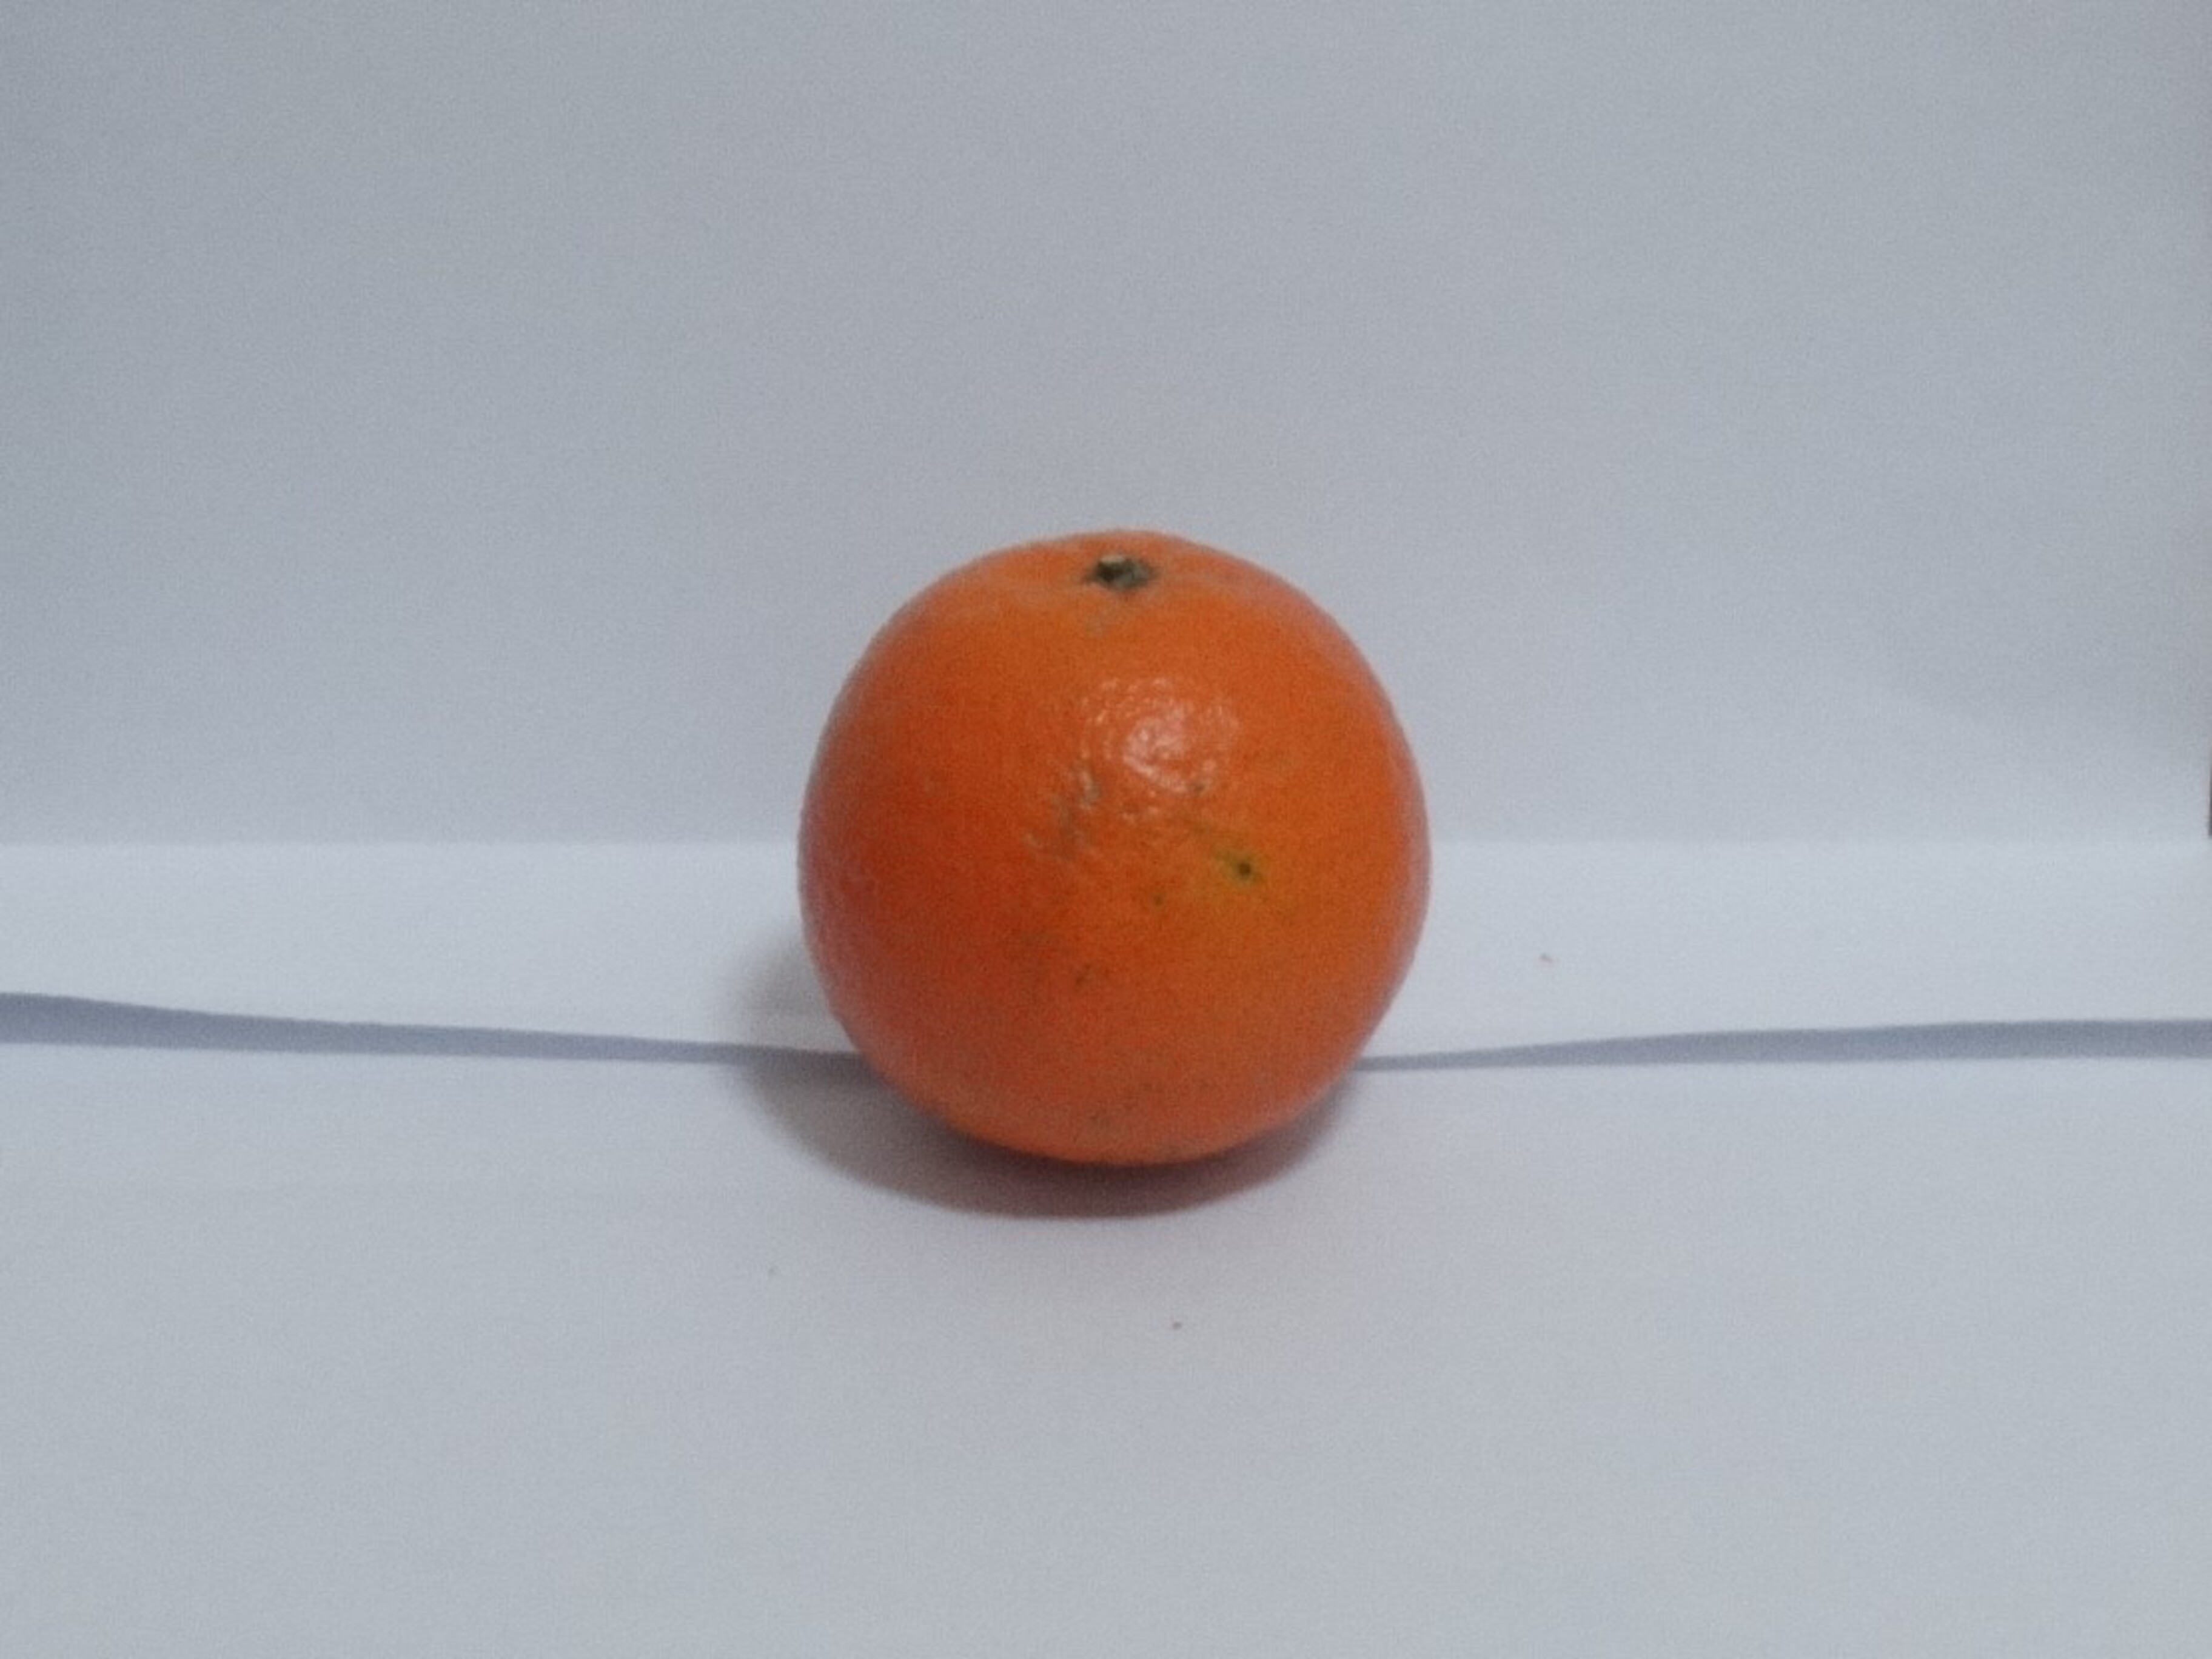
Citrus fruit variety: tankan